Tachylite

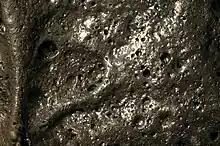
Tachylite from Kīlauea volcano in Hawaii (view is about 9 cm across)

Tachylite (also spelled tachylyte) is a form of basaltic volcanic glass. This glass is formed naturally by the rapid cooling of molten basalt. It is a type of mafic igneous rock that is decomposable by acids and readily fusible. The color is a black or dark-brown, and it has a greasy-looking, resinous luster. It is very brittle and occurs in dikes, veins, and intrusive masses. The word originates from the Ancient Greek , meaning "swift".